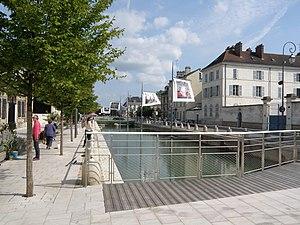
Les quais du canal de la Haute-Seine 10000 Troyes
Le canal de la Haute-Seine est un cours d'eau artificiel français traversant les départements de l'Aube et de la Marne entre la confluence de l’Aube et de la Seine, près de Romilly-sur-Seine, et Troyes.